Scoria

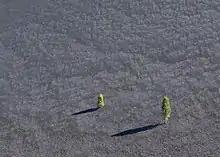
Pine trees growing on the slope of Cinder Cone, a volcanic cone of scoria in Lassen Volcanic National Park, California

As rising magma encounters lower pressures, dissolved gases are able to exsolve and form vesicles. Some of the vesicles are trapped when the magma chills and solidifies. Vesicles are usually small, spheroidal and do not impinge upon one another; instead, they open into one another with minimal distortion.